Beverly Hills Cop

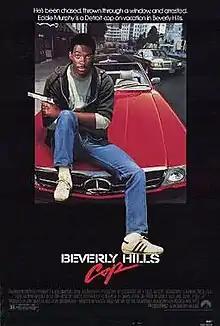
Theatrical release poster

Beverly Hills Cop is a 1984 American buddy cop action comedy film directed by Martin Brest, with a screenplay by Daniel Petrie Jr., and story by Danilo Bach and Daniel Petrie Jr. It stars Eddie Murphy as Axel Foley, a street-smart Detroit detective who visits Beverly Hills, California, to solve the murder of his best friend. Judge Reinhold, John Ashton, Ronny Cox, Lisa Eilbacher, Steven Berkoff, Paul Reiser, and Jonathan Banks appear in supporting roles.